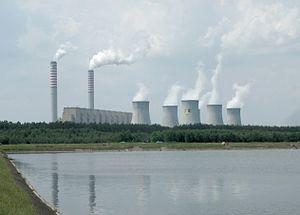
La centrale thermique de Bełchatów est une centrale thermique située à proximité de Bełchatów dans la Voïvodie de Łódź en Pologne. C'est la centrale thermique la plus puissante d'Europe avec une capacité de 5 420 MW.